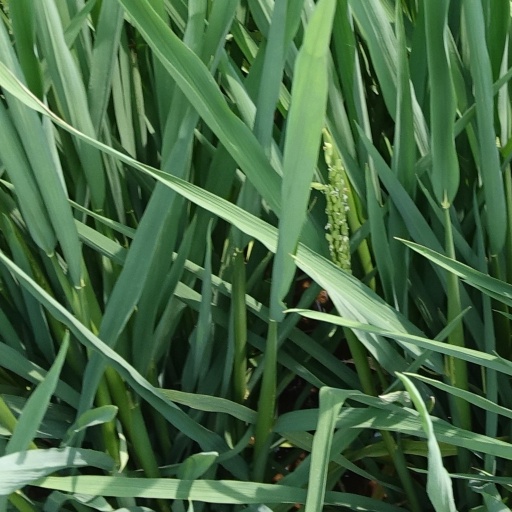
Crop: rice